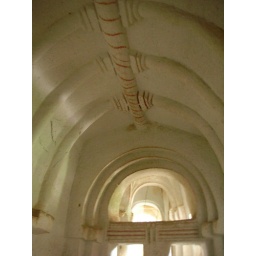
In a church in Cappadocia, columns were carved in the rock